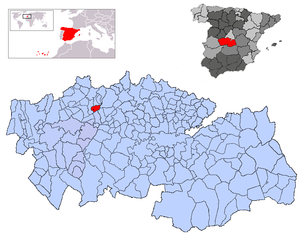
Cardiel de los Montes est une commune d'Espagne de la province de Tolède dans la communauté autonome de Castille-La Manche.